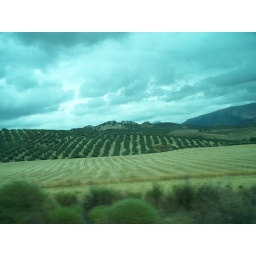
One of hundreds of olive tree fields along the highway in Spain